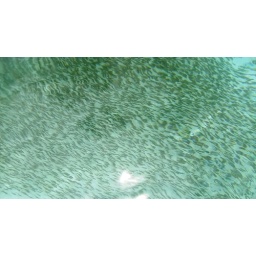
Swimming with schools of fish on our beach outside our house in Boracay